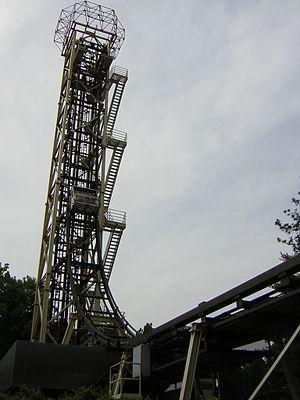
Free Fall à Six Flags Over Georgia, États-Unis d'Amérique.
Une Freefall est un type d'attraction connu pour avoir été la première génération des attractions de type Tour de chute. Développée par Giovanola et commercialisée dans le monde entier par la société suisse Intamin, l'attraction connaîtra un évolution puis un déclin à partir de 1995, quand Intamin met au point la technologie utilisée sur les tours de chutes plus récentes.
Conny-Land